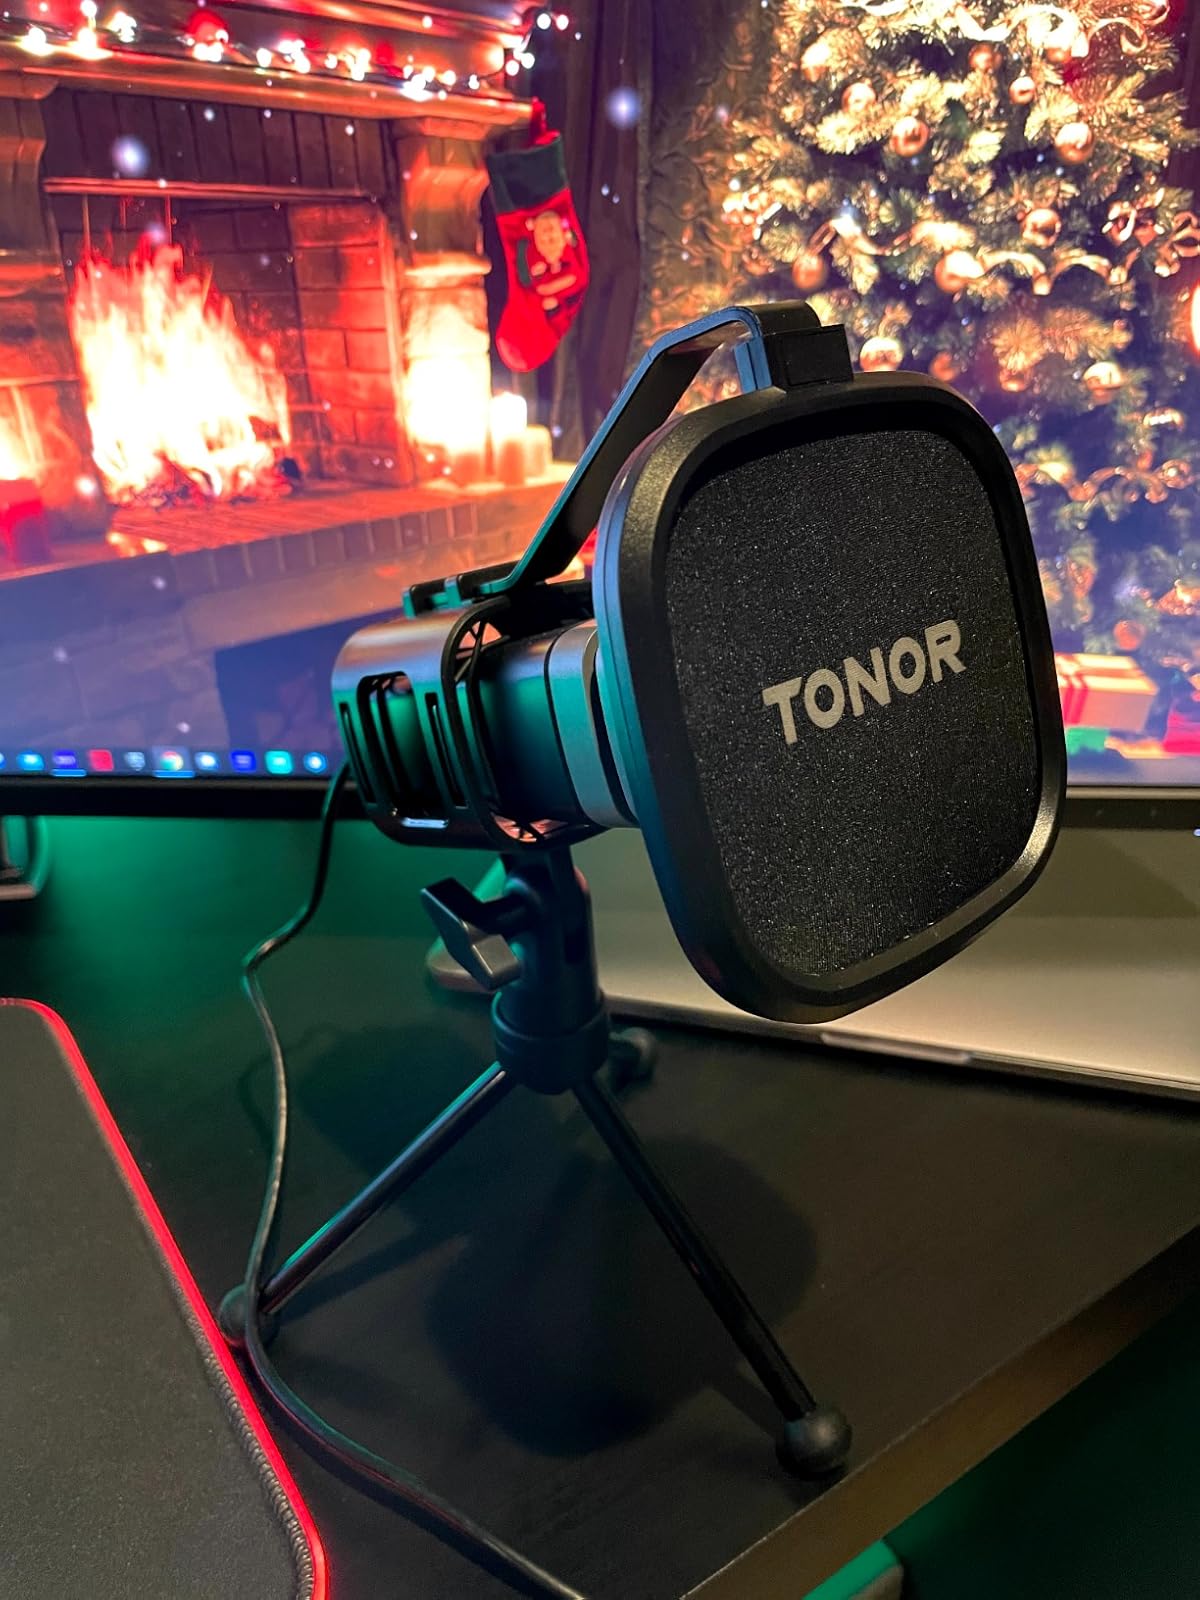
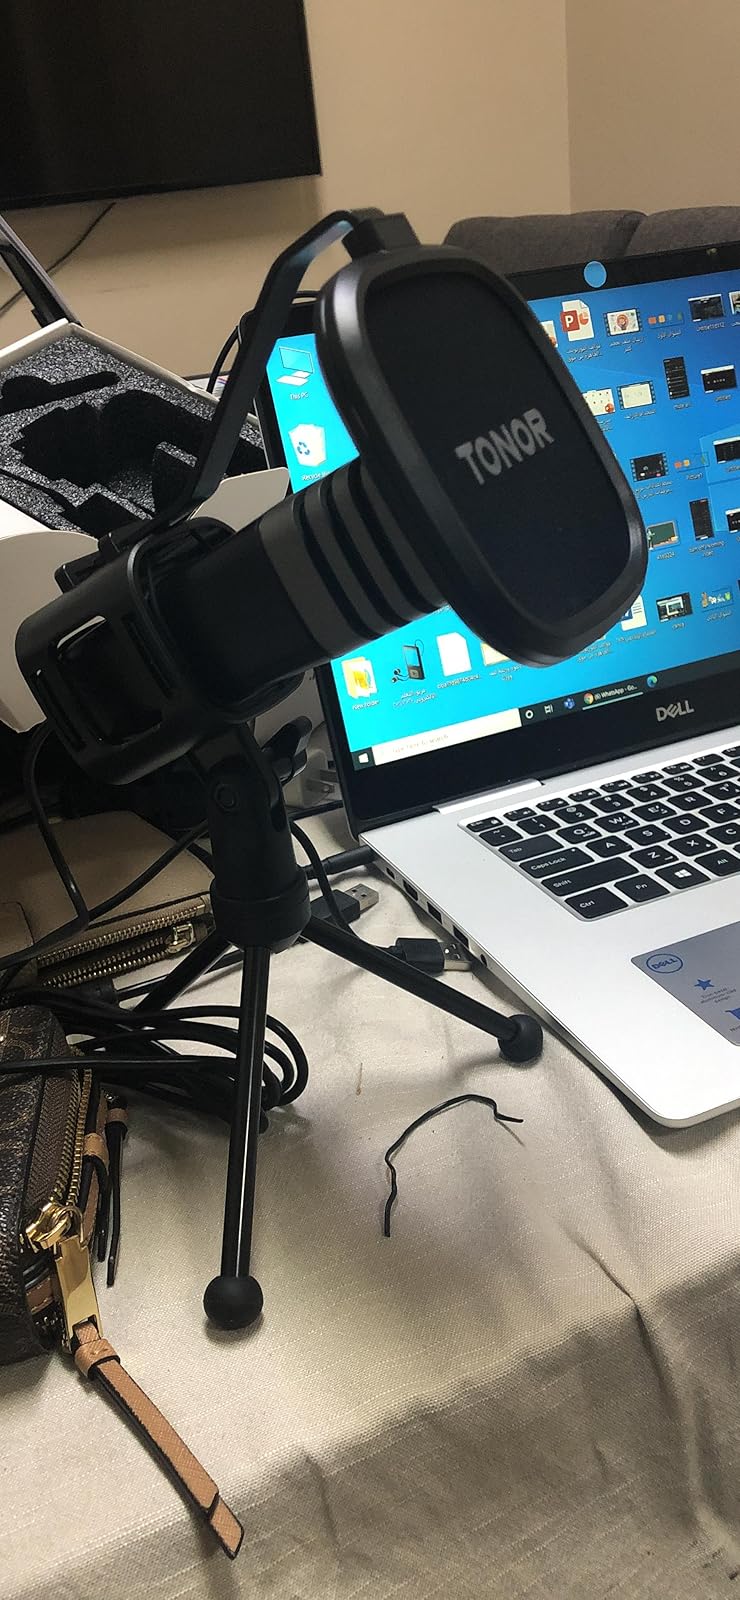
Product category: microphone
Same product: yes